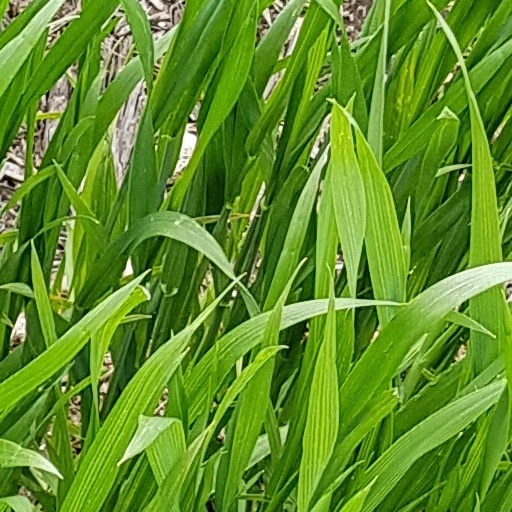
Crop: wheat